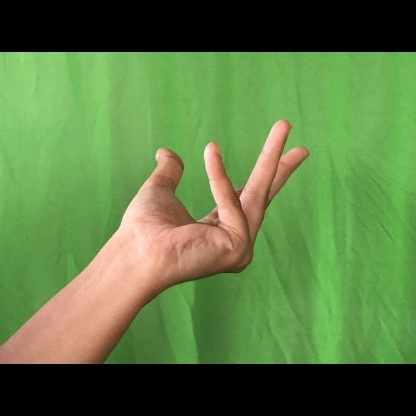
Mudra: Alapadmam